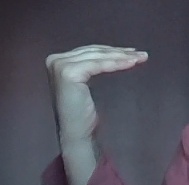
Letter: haa